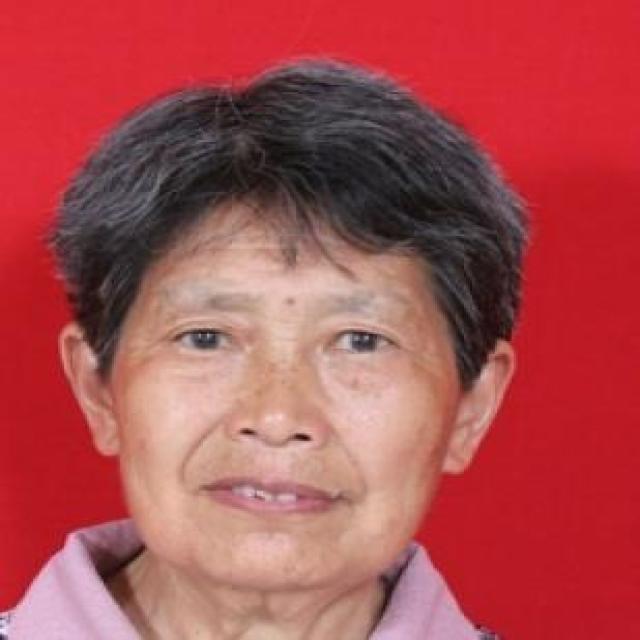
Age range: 65+